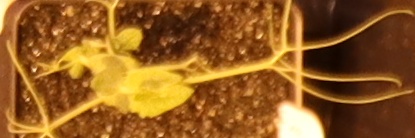
Label: Field Pea